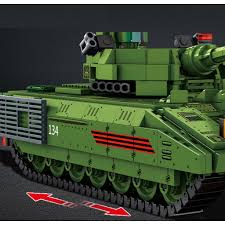
Label: Tank